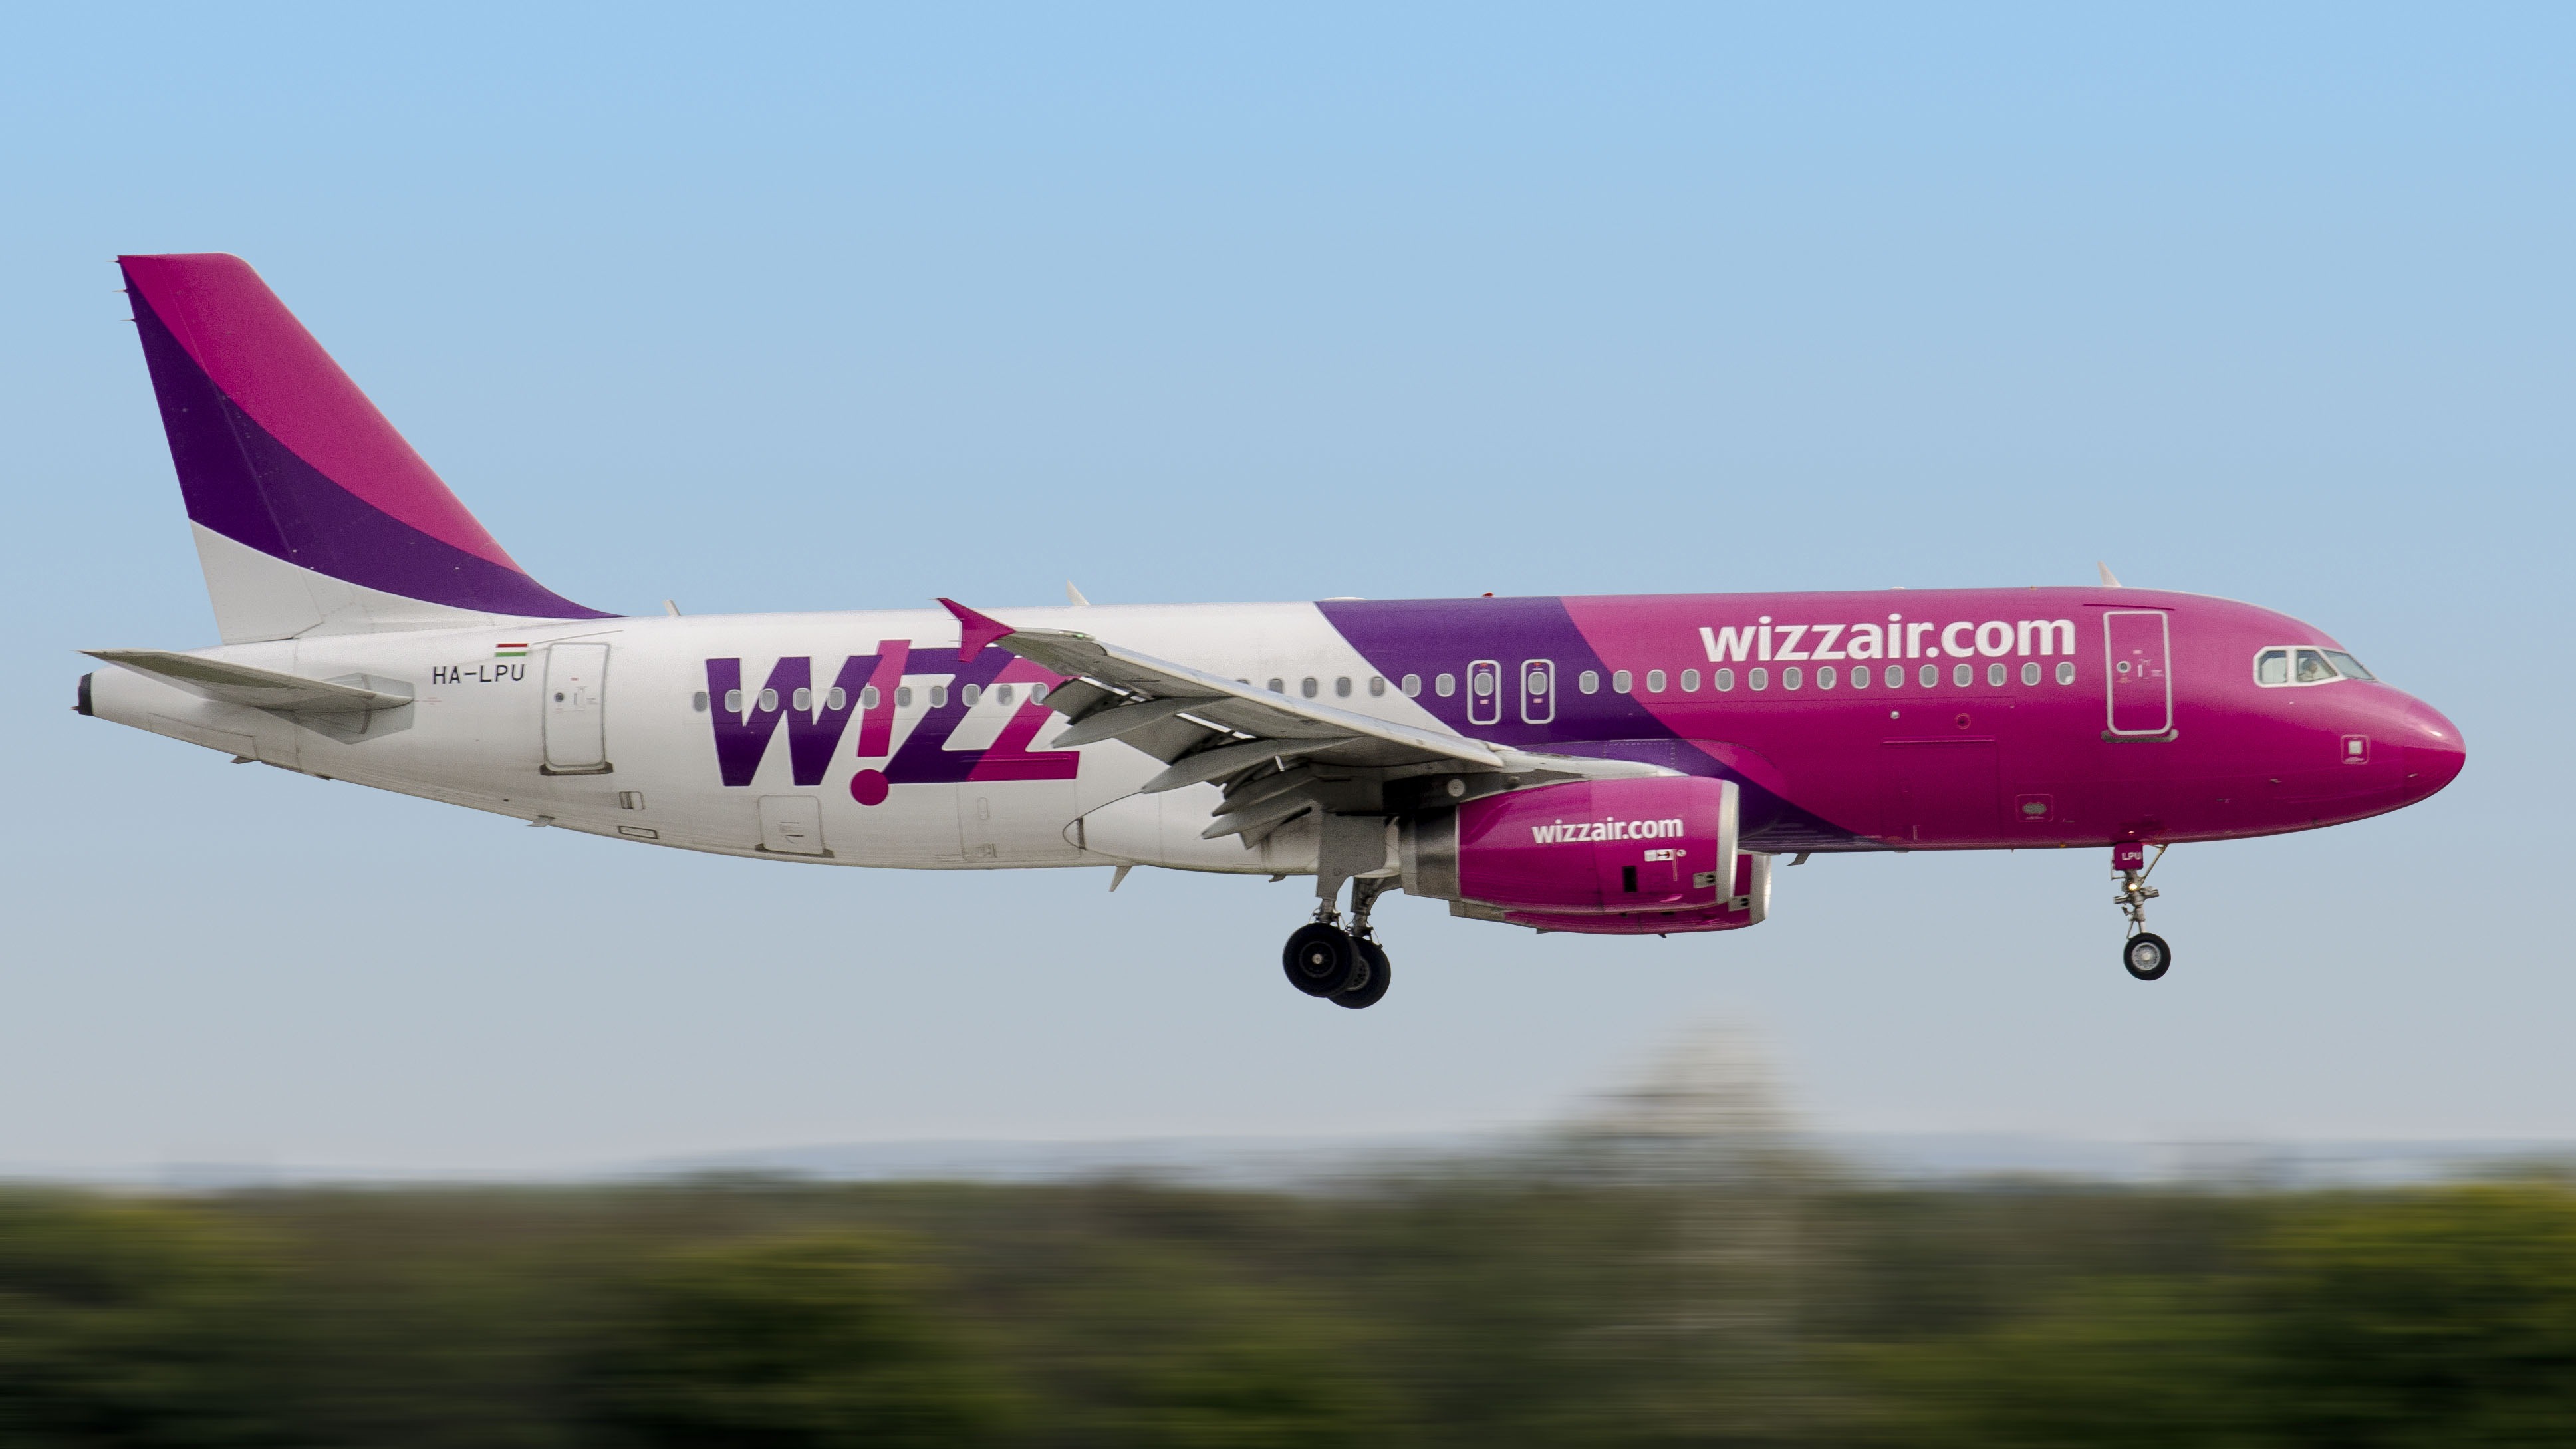
airplane, aircraft, vehicle, airline, aviation, airliner, airbus, landing, boeing, jet aircraft, airbus a330, boeing 777, boeing 767, air travel, boeing 757, atmosphere of earth, wide body aircraft, narrow body aircraft, airbus a320 family, a320 232